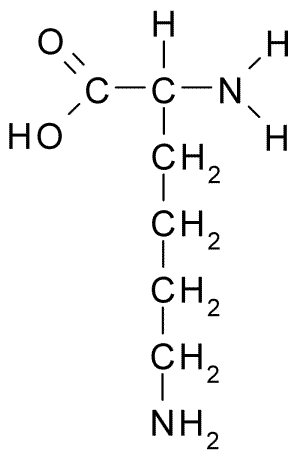
Un acide aminé essentiel, ou acide aminé indispensable, est un acide aminé qui ne peut être synthétisé de novo par l'organisme ou qui est synthétisé à une vitesse insuffisante, et doit donc être apporté par l'alimentation, condition nécessaire au bon fonctionnement de l'organisme.